Jan II van Haamstede

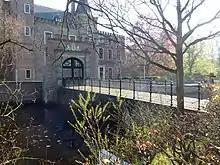
Haamstede Castle

Jan's father Floris I died in the 26 September 1345 Battle of Warns. Jan succeeded as Lord of Haamstede together with his younger brother Floris II. At some time, the inheritance of their father was divided between the brothers.